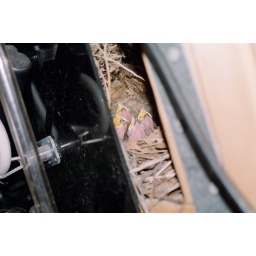
Four little birds behind my neon bar &amp;amp; grill sign in my garage.